Rotterdam

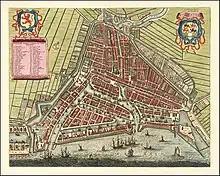
Map of Rotterdam by Frederick de Wit

The settlement at the lower end of the fen stream "Rotte" (or "Rotta", as it was then known, from "rot", "muddy" and "a", "water", thus "muddy water") dates from at least the year 950. Around 1150, large floods in the area ended development, leading to the construction of protective dikes and dams, including "Schielands Hoge Zeedijk" ("Schieland's High Sea Dike") along the northern banks of the present-day Nieuwe Maas river. A dam on the Rotte was built in the 1260s and was located at the present-day "Hoogstraat" ("High Street").